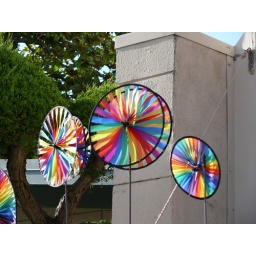
the picture shows estensive depth of field where everything is clear in the picture.